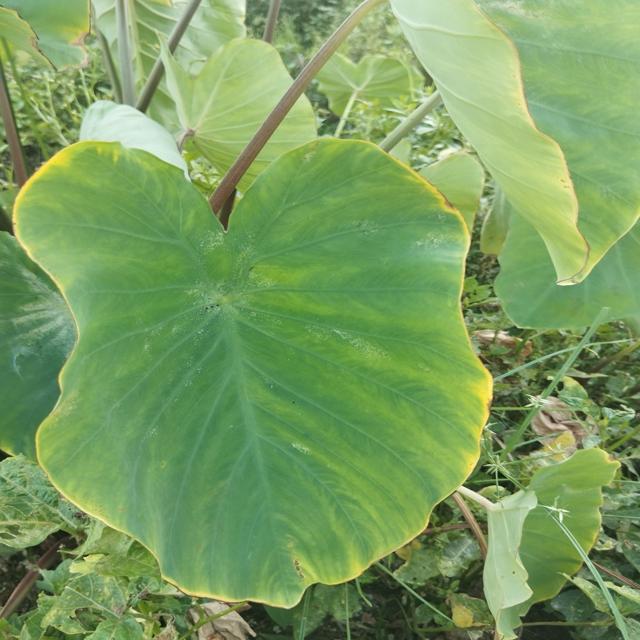
Label: Early_Blight